Tokyo Xtreme Racer (video game)

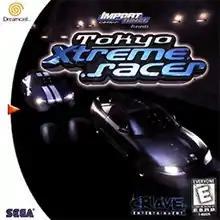
North American cover art

Tokyo Xtreme Racer, known as in Japan and Tokyo Highway Challenge in Europe, is a 1999 racing video game by Genki, for Sega's Dreamcast console. Released as a launch title in the West, the game was one of the first mission-based racing games; it is based on illegal highway racing in Tokyo's Wangan highway with custom tuned cars. It was the second title in the "Shutoku Battle/Tokyo Xtreme Racer" series to be released in the West following "Tokyo Highway Battle" (1996).